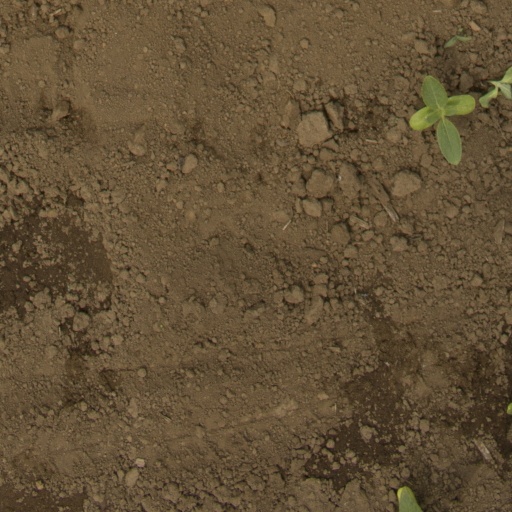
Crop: Jerusalem artichoke